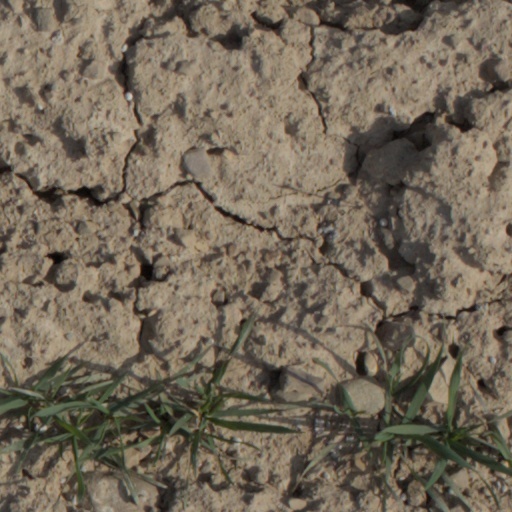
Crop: wheat